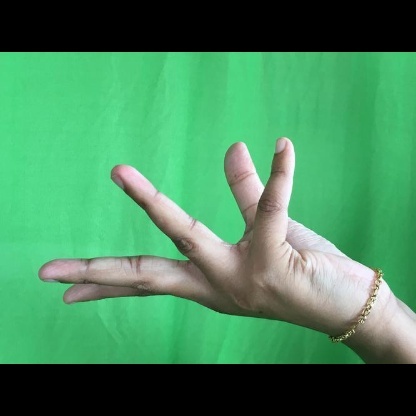
Mudra: Alapadmam